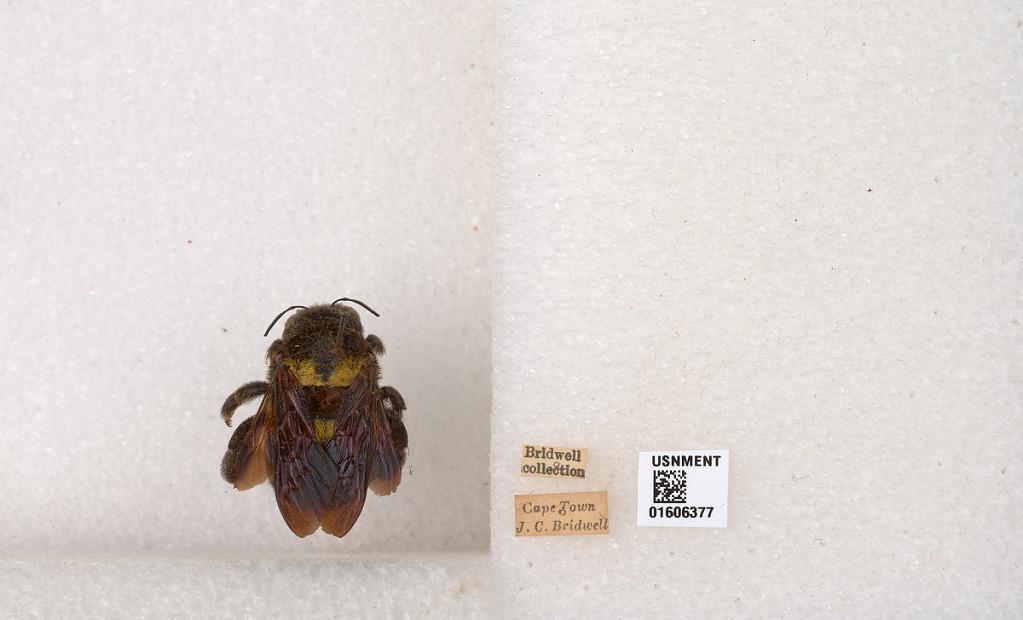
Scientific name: Xylocopa (Koptortosoma) caffra (Linnaeus)
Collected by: J. Bridwell
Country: South Africa
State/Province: Western Cape
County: Cape Town
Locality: Cape Town